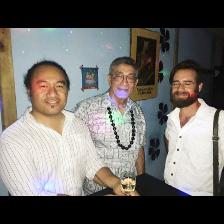
Label: Human